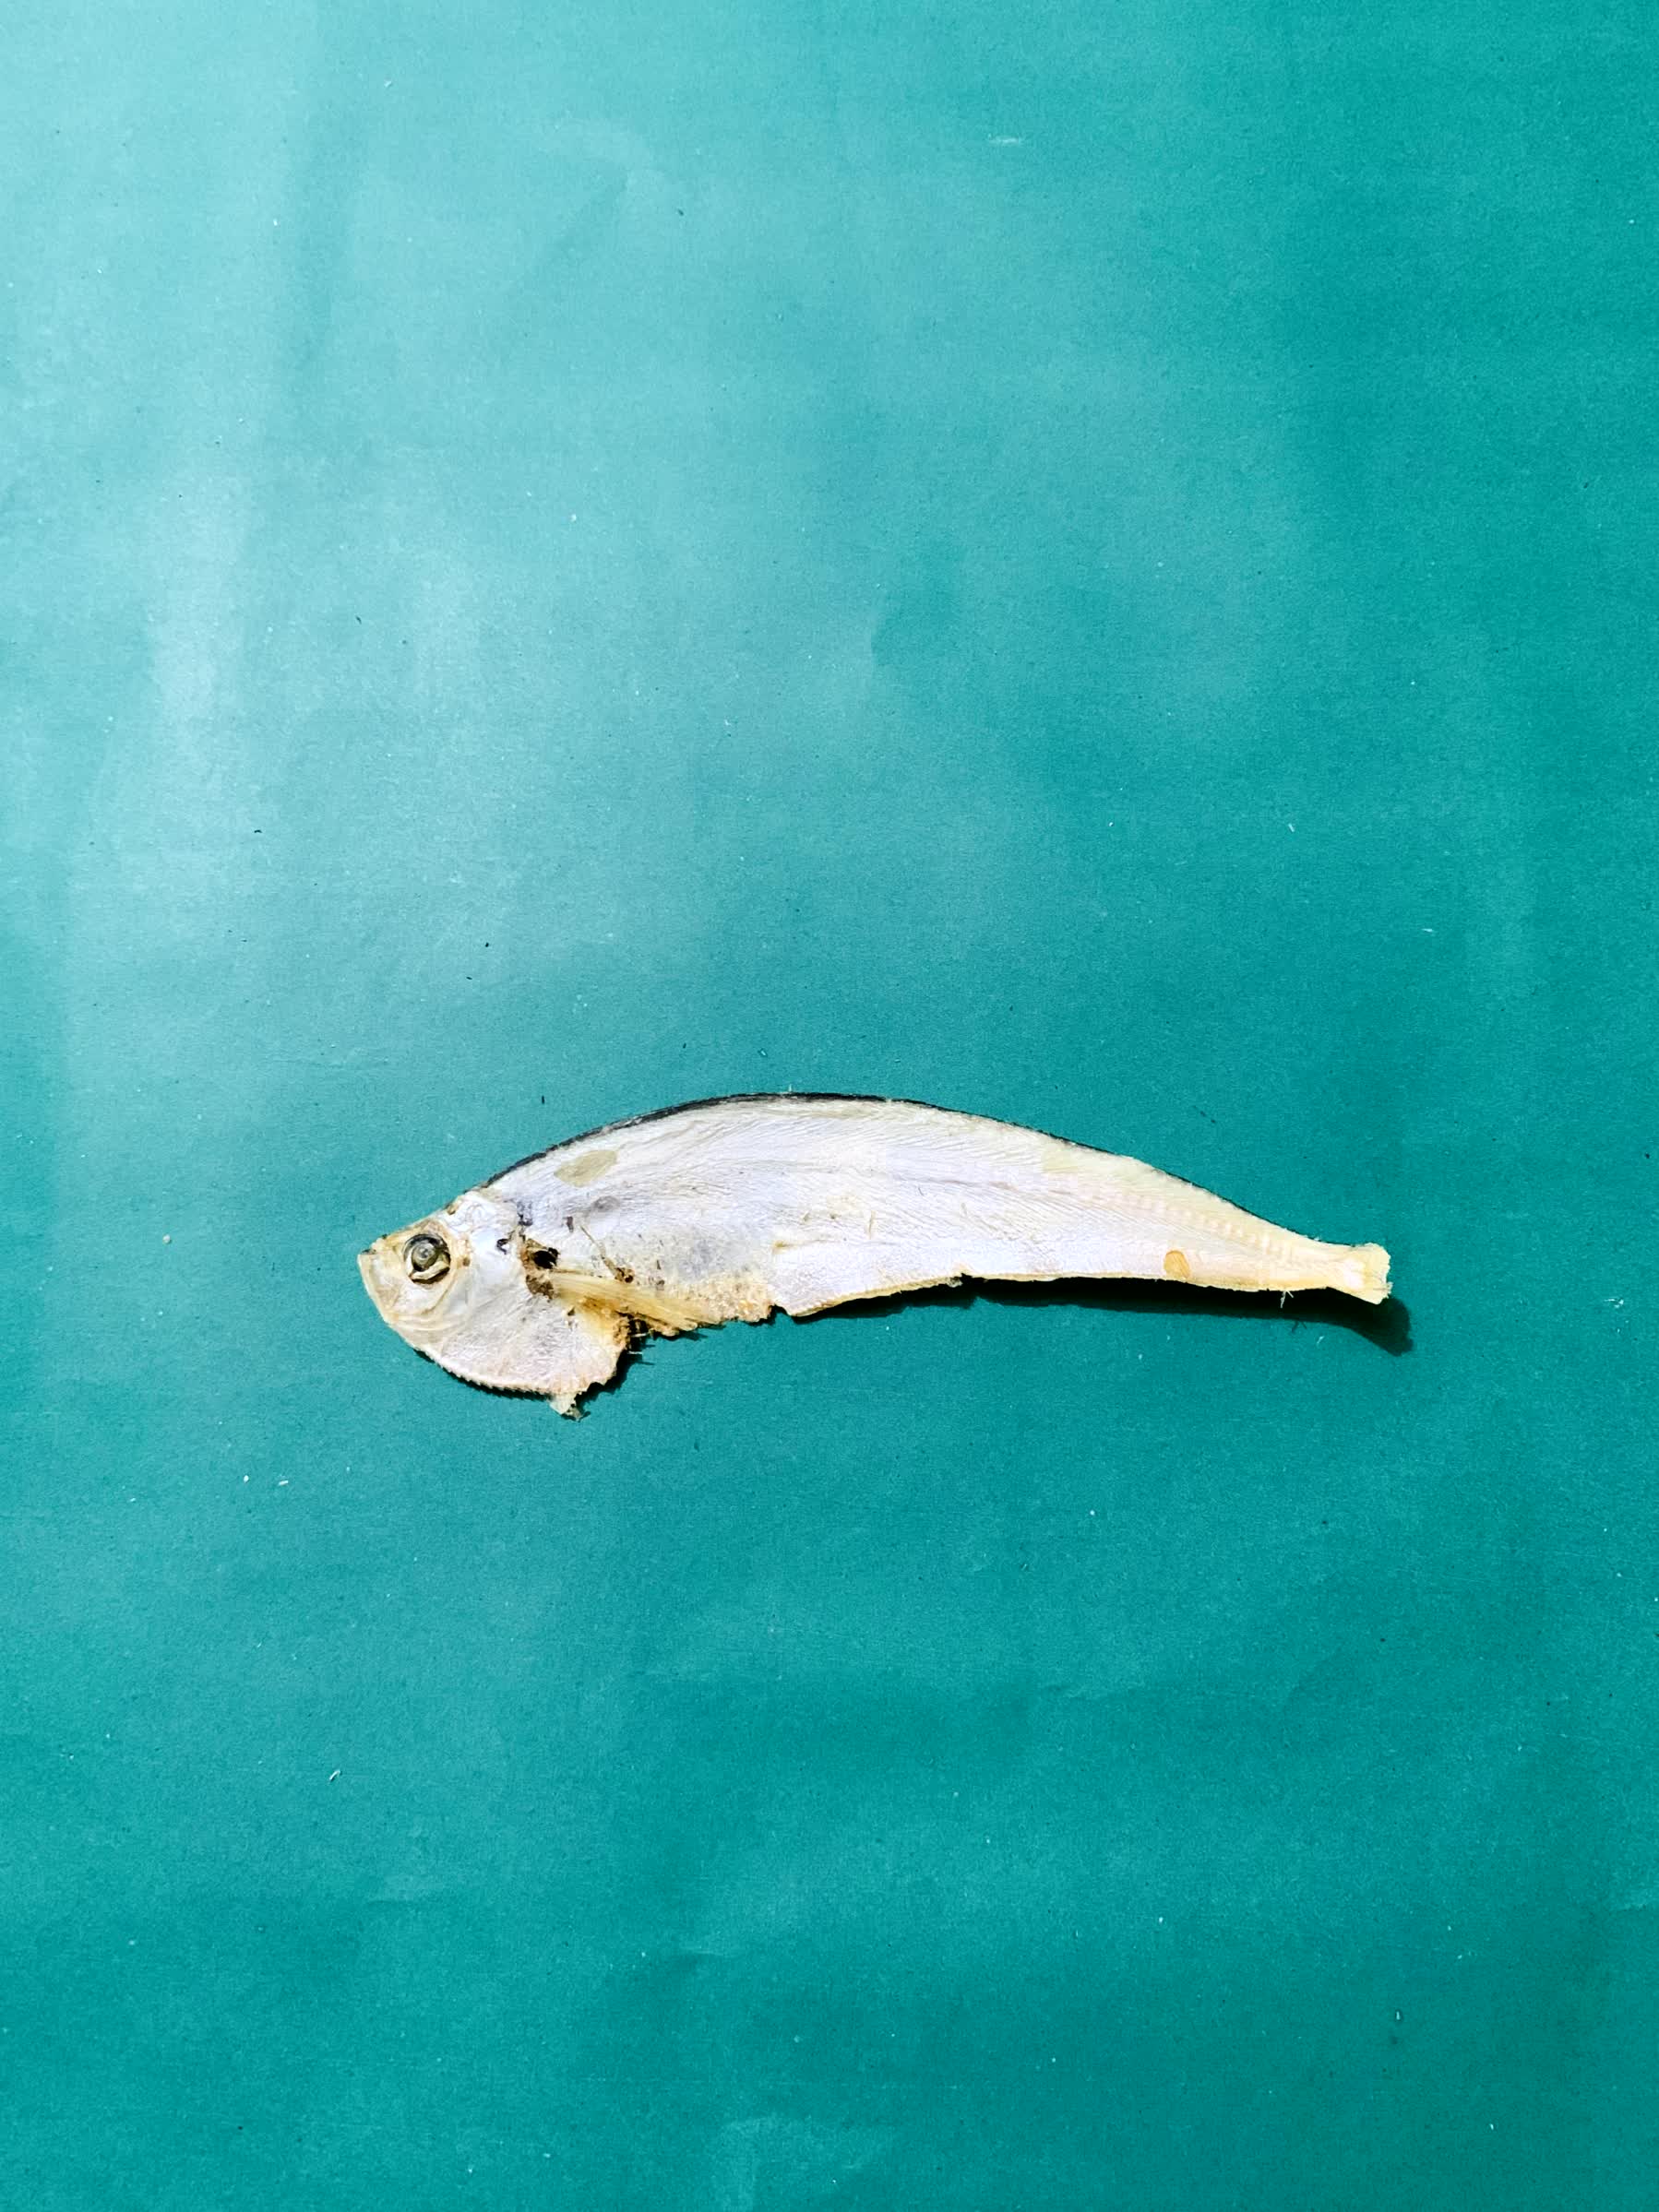
Species: Shukna Feuwa